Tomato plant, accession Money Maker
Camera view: tilt-top (135 deg); turntable rotation: 210 degrees
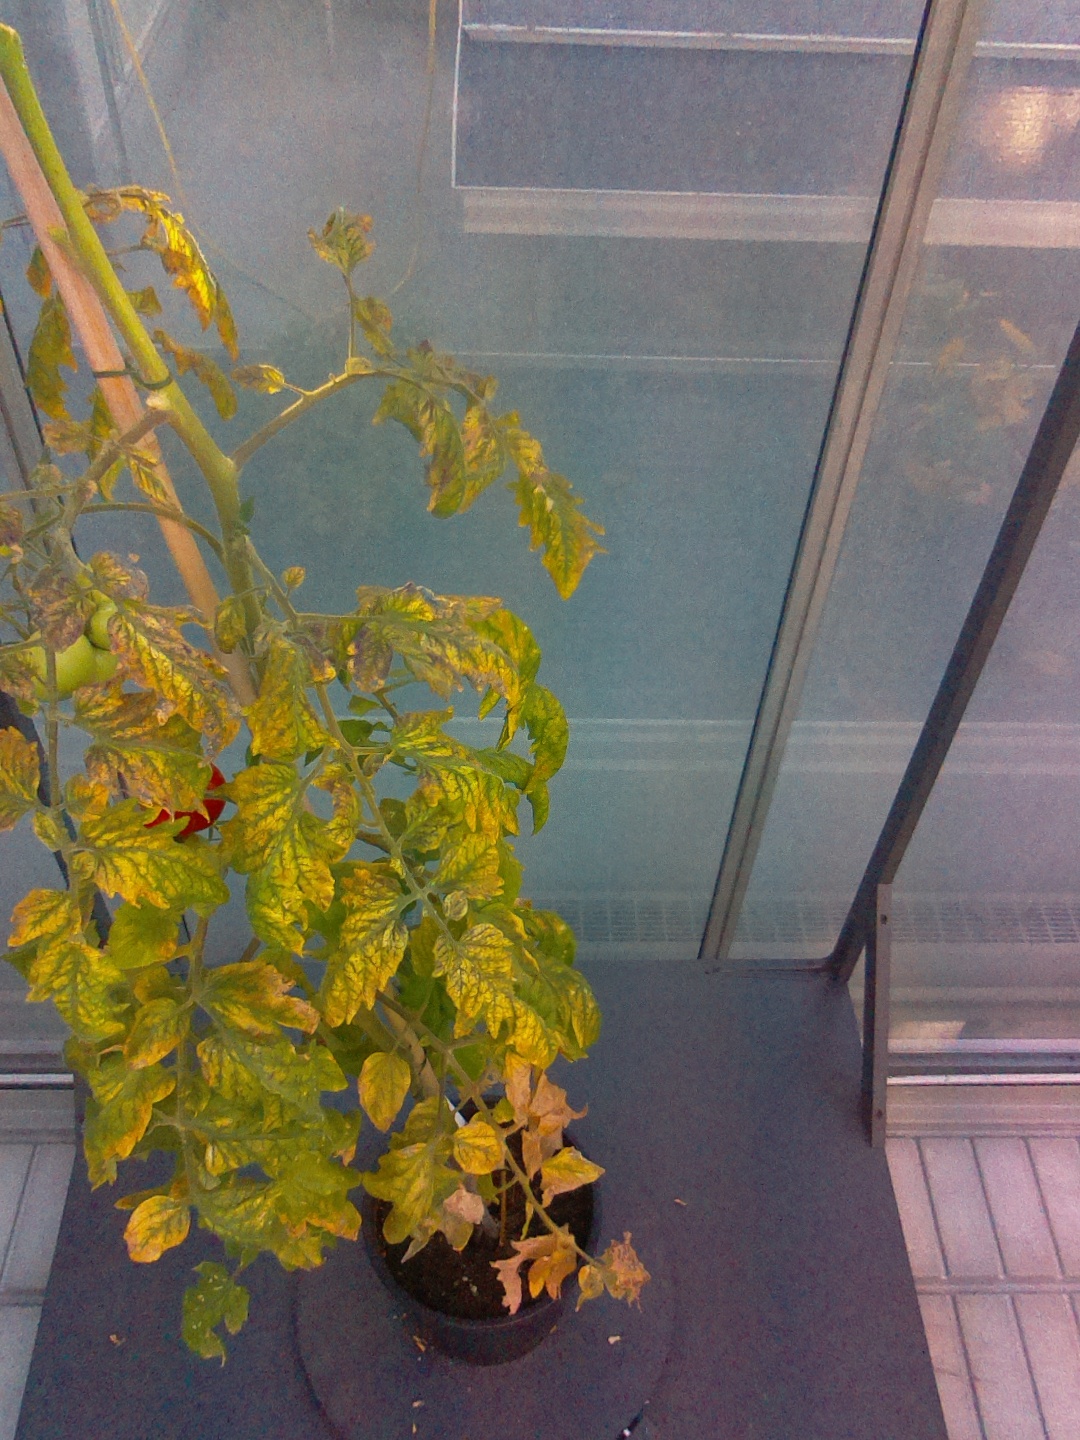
BBCH growth stage 82: 20%-30% of fruits show typical fully ripe color